Murray Waas

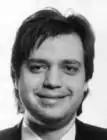
Murray Waas, 2007

Murray S. Waas is an American investigative journalist known for his coverage of the White House's planning of the 2003 invasion of Iraq and American political scandals such as the Plame affair. For much of his career, Waas focused on national security reporting, but he has also written about social issues and corporate malfeasance. His articles have appeared in "National Journal", "The Atlantic", and "The American Prospect".